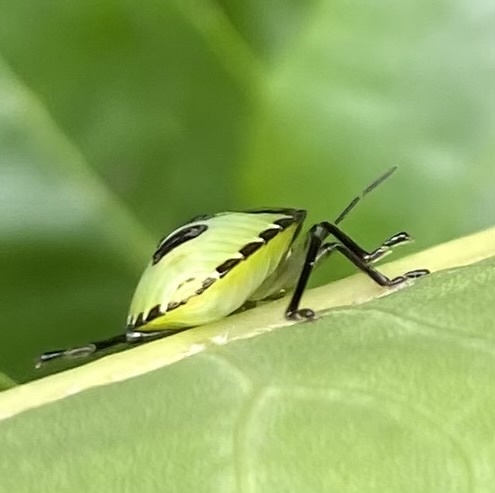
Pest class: stink_bug